Graham Spanier

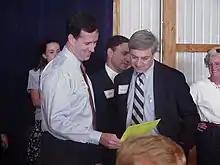
Spanier with Pennsylvania Senator Rick Santorum in 2000

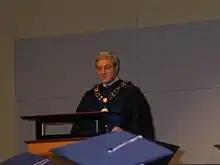
Spanier in 2005

During his presidency, Spanier set goals to make Penn State the "top student-centered research university in America" and for the university to lead the nation in "the integration of teaching, research, and service."